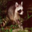
Label: raccoon